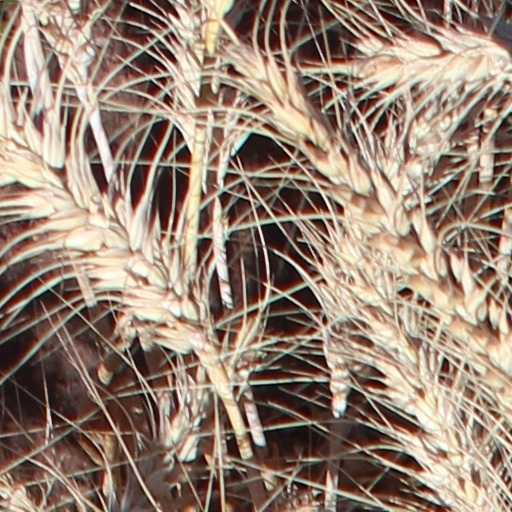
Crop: wheat